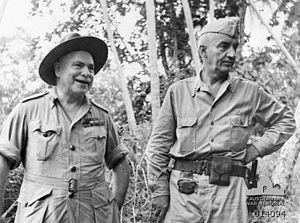
Robert Lawrence Eichelberger est un officier général dans l'United States Army qui commandait la 8ᵉ armée dans la Guerre du Pacifique lors de la Seconde Guerre mondiale.